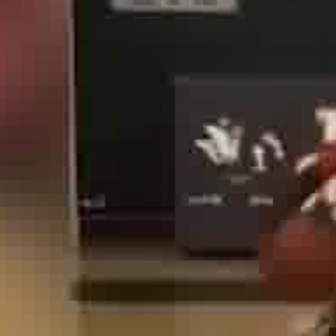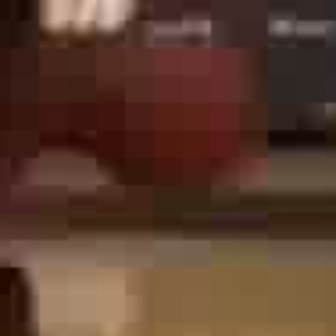
  Please identify the target specified by the bounding box [252,214,334,296] in the first image and locate it in the second image. Return the coordinates in [x_min,y_min,x_max,y_max] format.
Answer: [84,33,252,201]